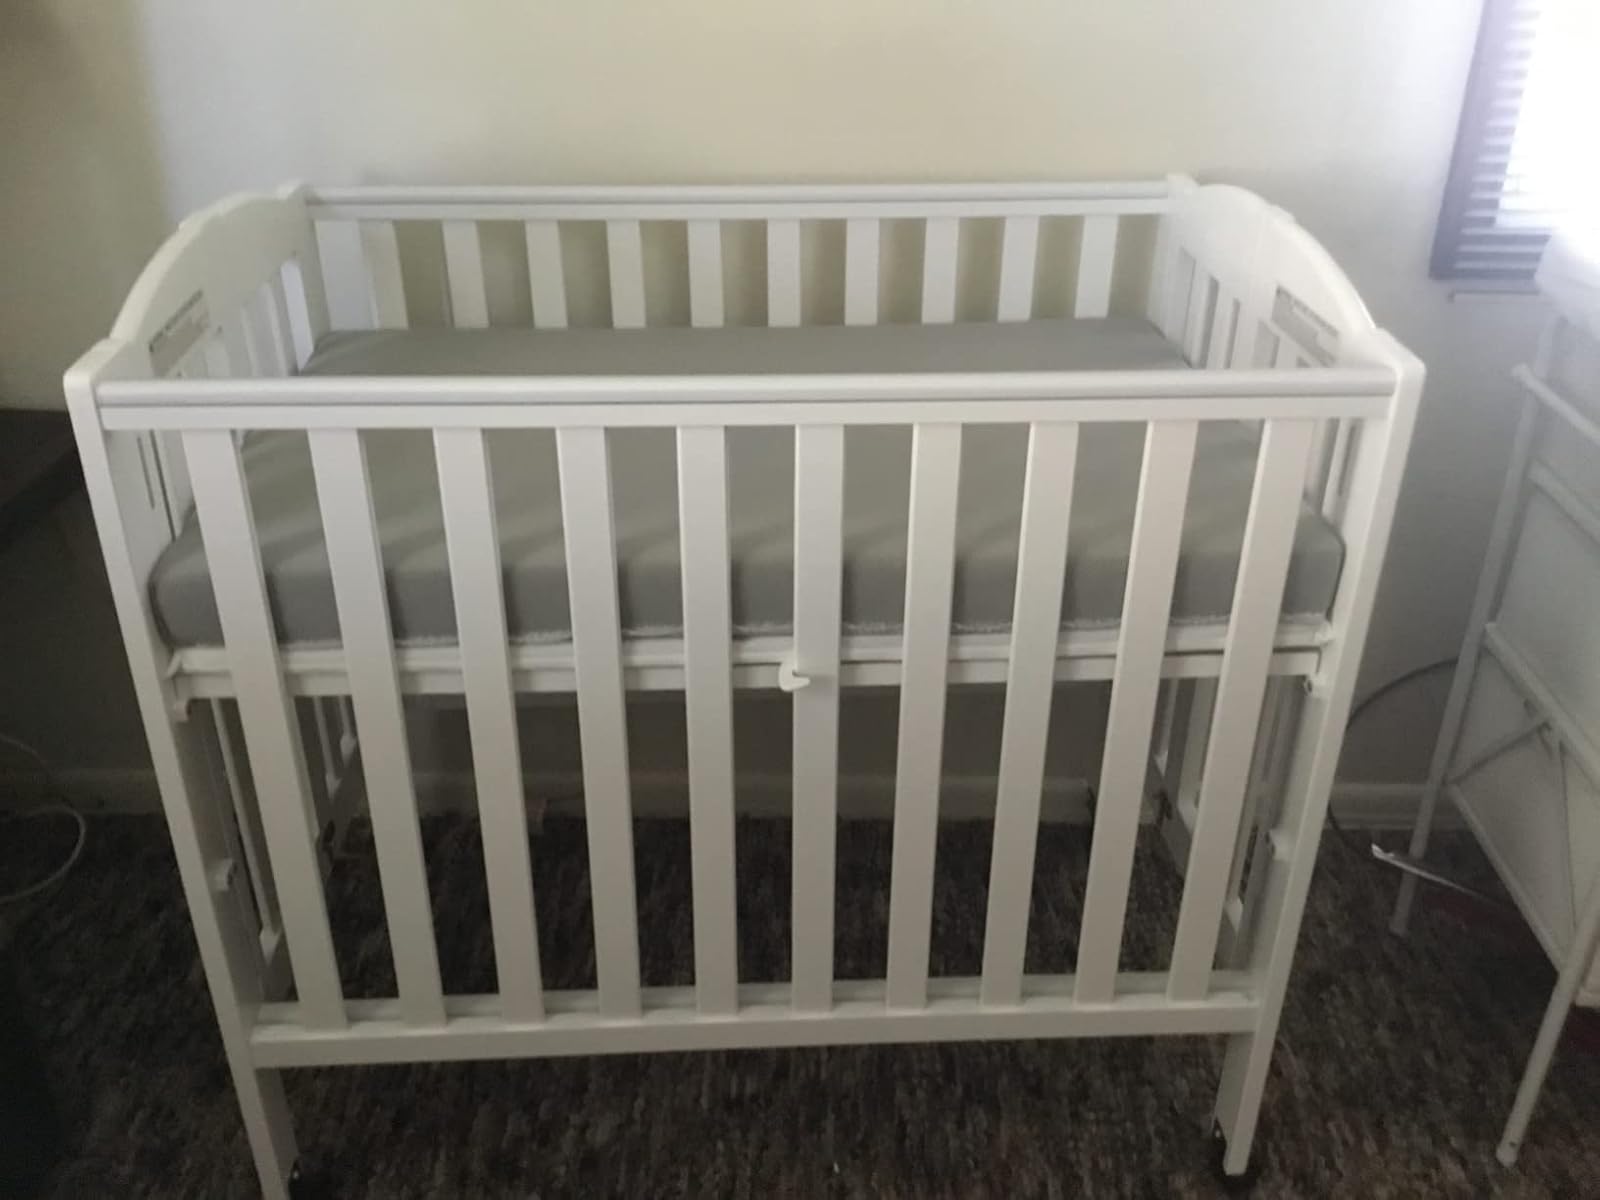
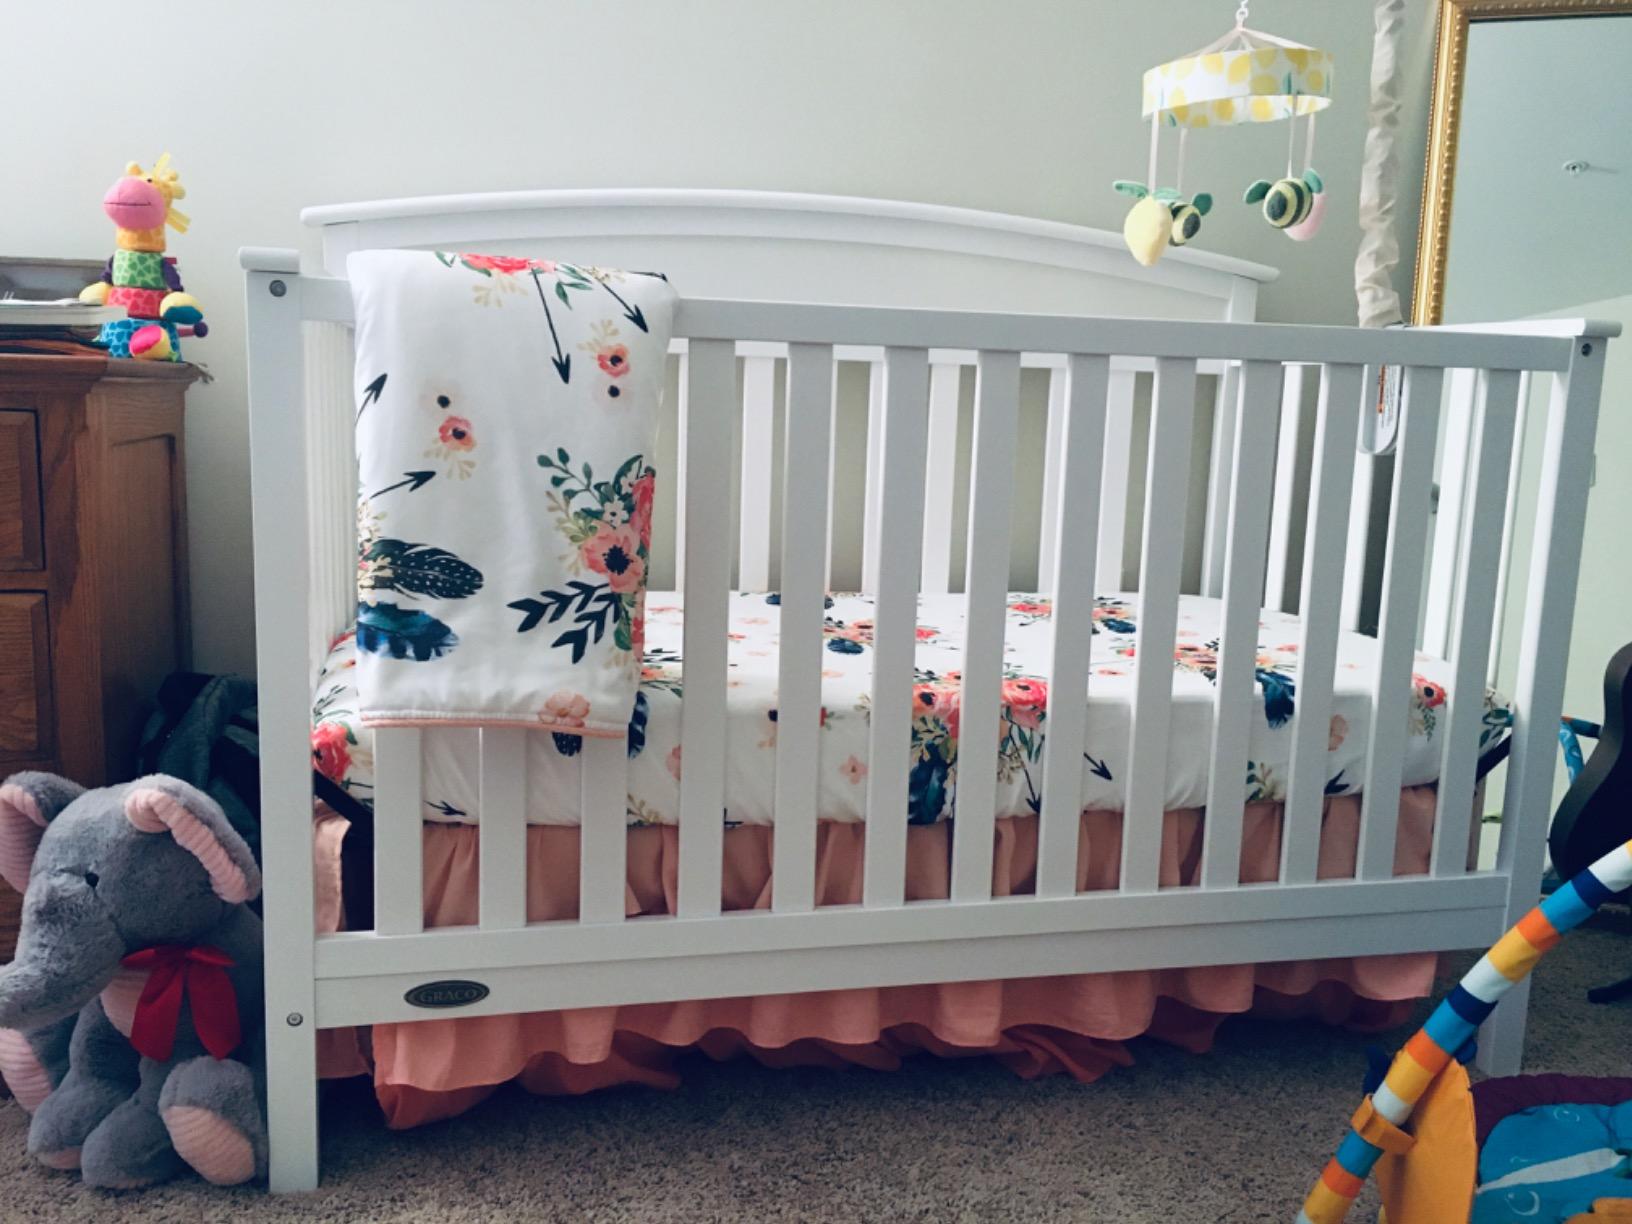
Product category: products_crib
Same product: no